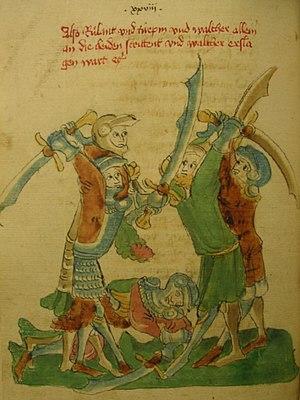
Roland et Turpin à la fin de la bataille de Roncevaux dans ""Karl der Grosse"" du Stricker (vers 1440)"
La liste des épées légendaires recense les épées qui ont été assez fameuses pour qu’on leur ait attribué des noms propres que les légendes, mythologies ou textes religieux ont conservés.
Durandal ou Durendal est le nom de l’épée mythique qui a appartenu au chevalier Roland, personnage de la littérature médiévale et de la Renaissance.
Almace est l'épée légendaire de Turpin, archevêque de Reims, chevalier et un des douze pairs de Charlemagne dans plusieurs chansons de geste du cycle carolingien.